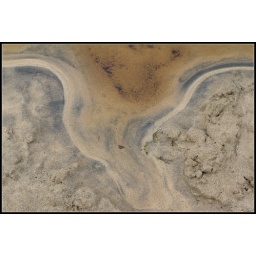
Abstract colourful ripple patterns of sand submerged in a burn running beside the beach, beyond Tolsta.